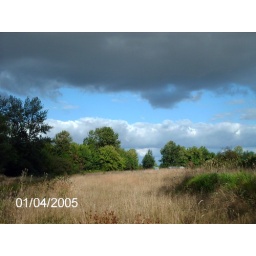
Divided sky over the field 8/07